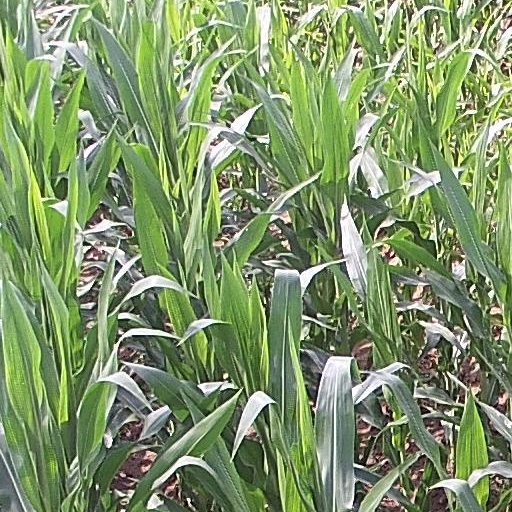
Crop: maize; corn